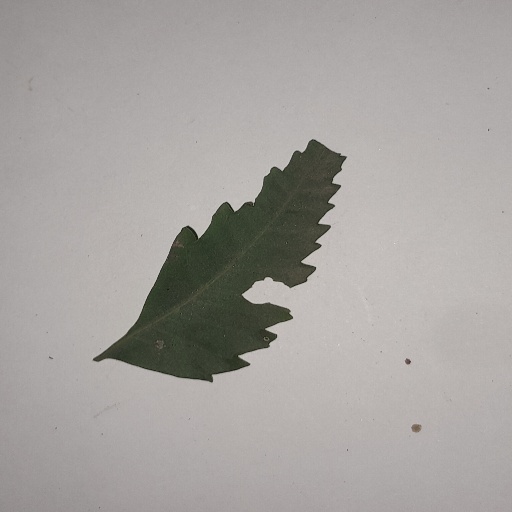
Species: Neem
Leaf condition: Shot Hole Leaf